Railroad chapel car

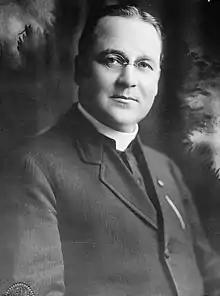
Father Francis Kelley, who began the Roman Catholic use of railroad chapel cars in the United States.

Dedicated in Saratoga Springs, New York, on June 1, 1895, the car was sent to serve the growing population of Texas and worked in cooperation with the Texas Baptist Convention. At the time of the 1900 Galveston hurricane, the missionaries were in the city, but the chapel car was in the Galveston Santa Fe Railroad shop for work. It was damaged but not destroyed by the storm as a result; the damage made it necessary to ask for special donations from Texas Baptist congregations to pay for the additional repairs. By 1905, its mission service area had been changed to routes in Missouri and Colorado, later continuing on to the west and Pacific northwest, where it continued to travel for another twenty years. In 1938, it was time to find the car a permanent foundation, and it was parked behind the hotel in Boyes Hot Springs, California. The car was discovered in the same place in 1998 and remains unrestored.